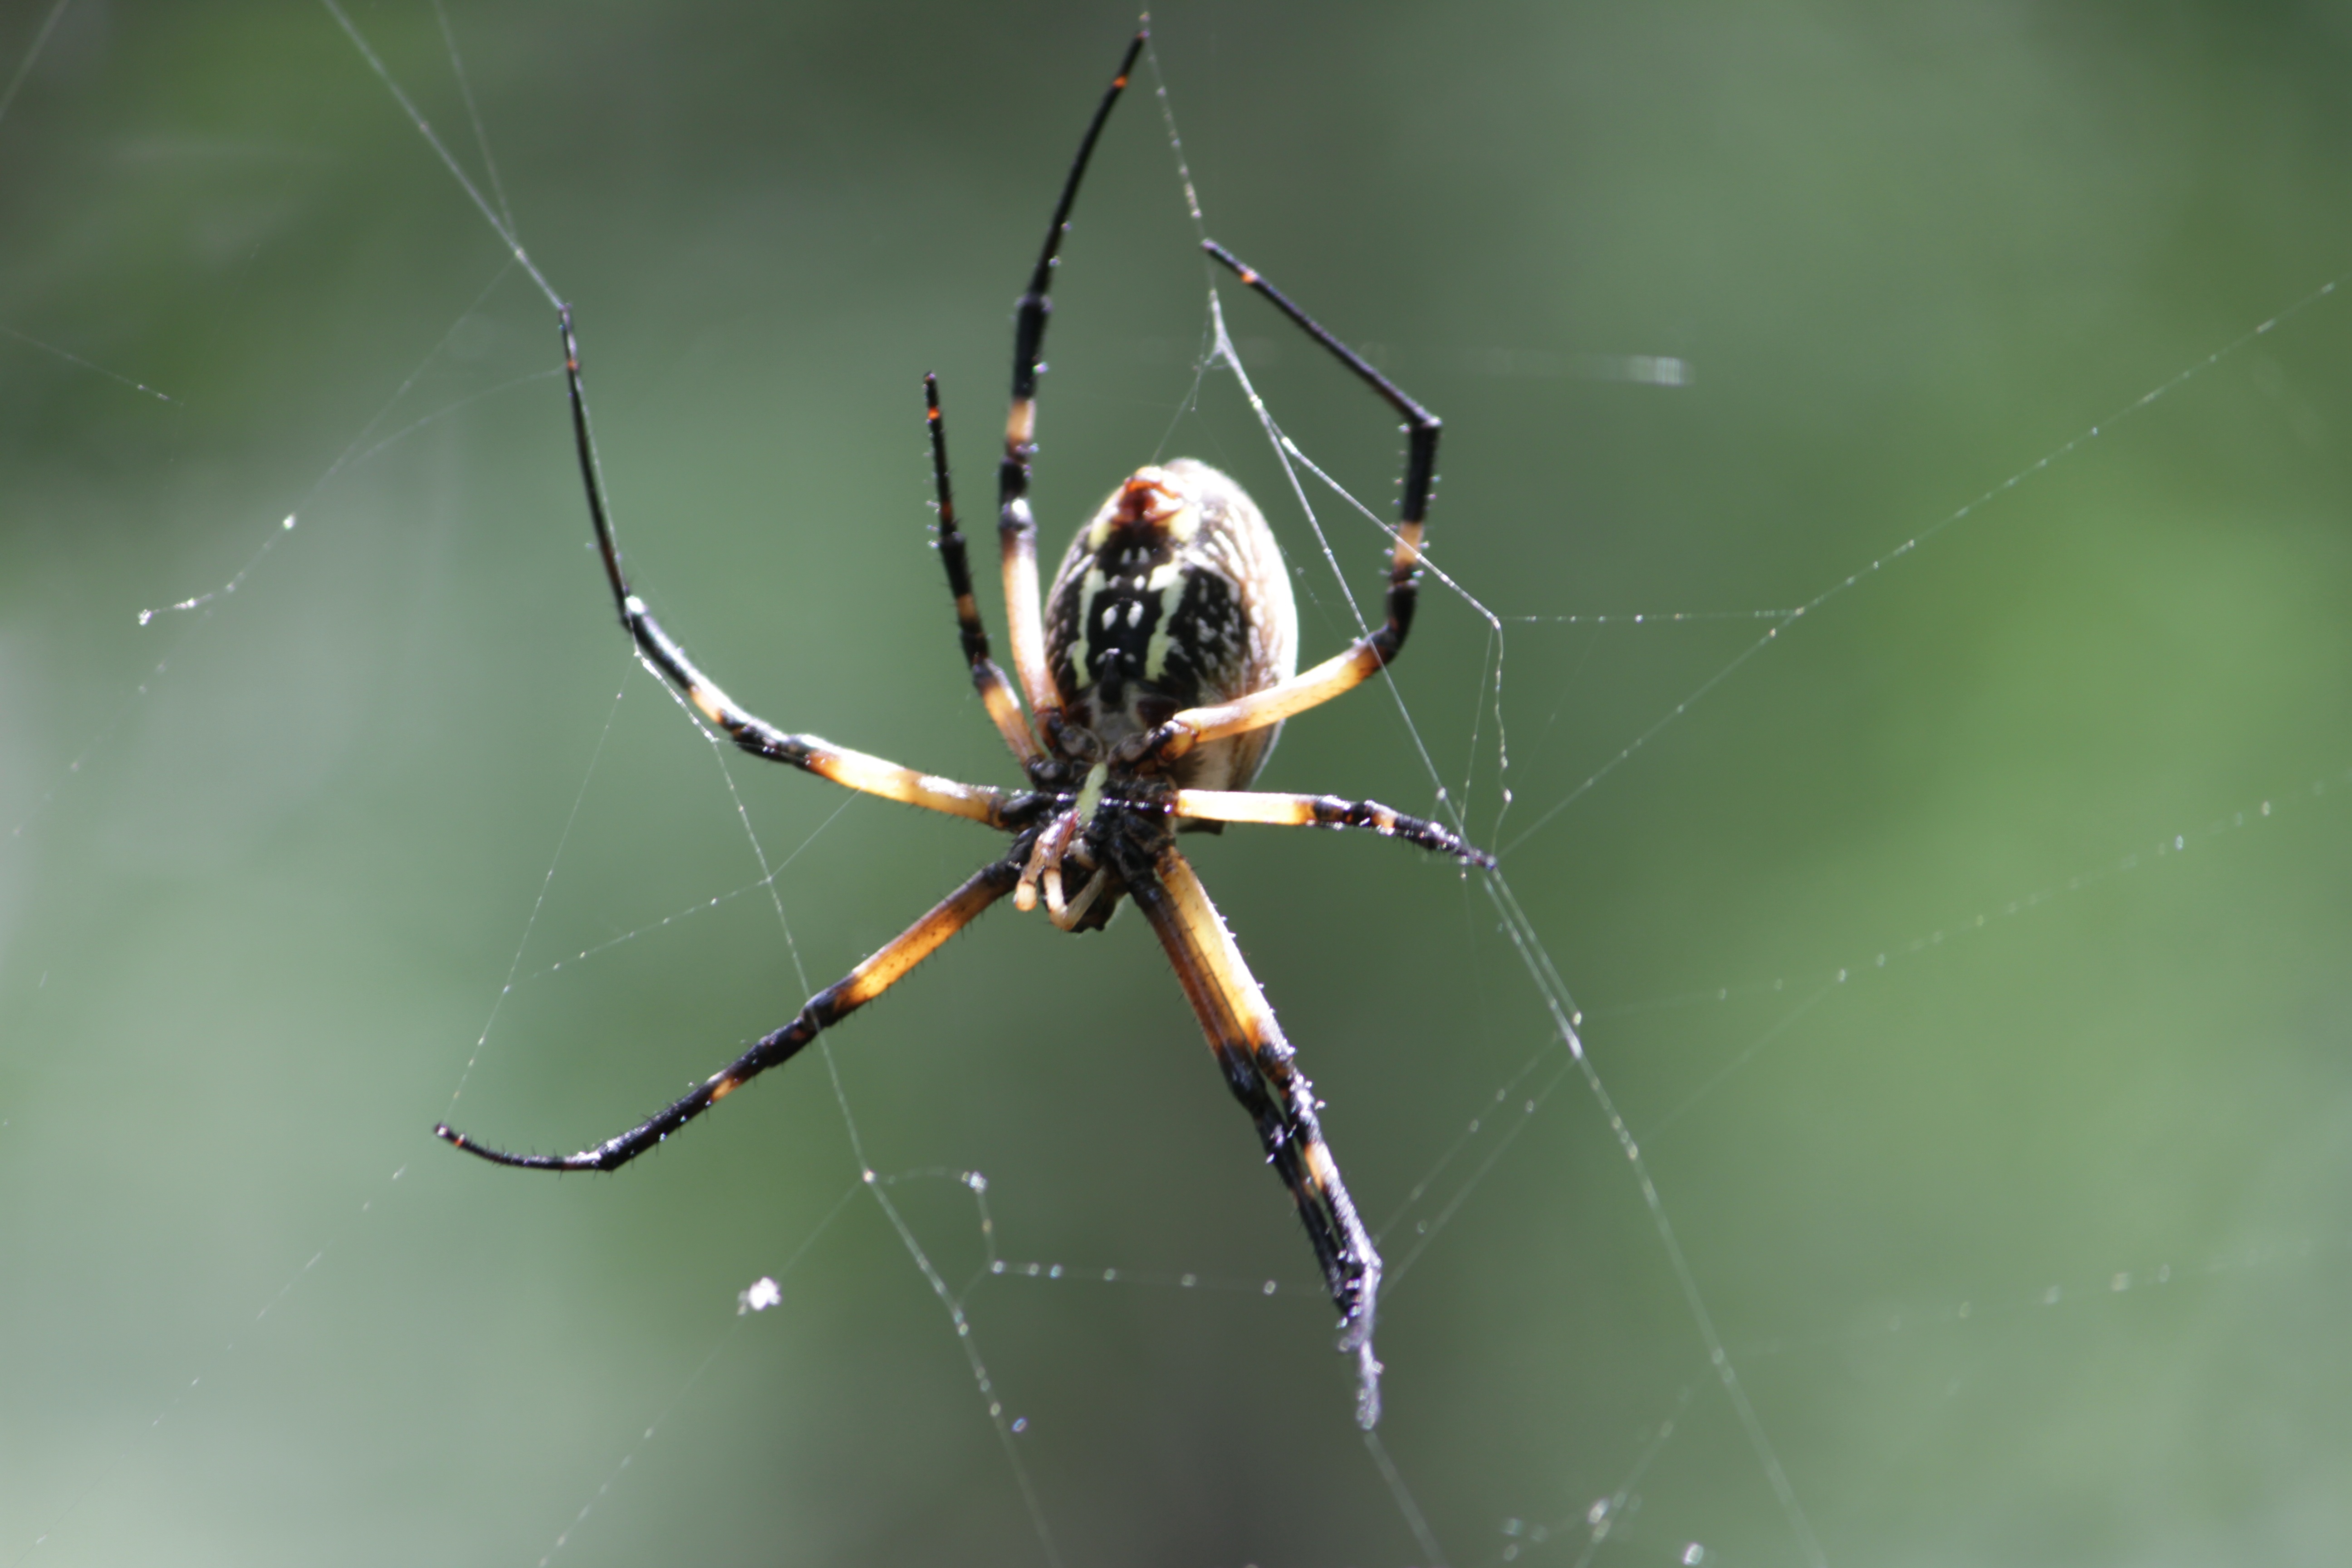
tree, nature, forest, dew, spiderweb, wildlife, web, green, insect, macro, natural, brown, bug, colorful, yellow, fauna, plants, invertebrate, spider web, close up, spider, outdoors, woods, arachnid, creepy, argiope, macro photography, arthropod, european garden spider, araneus, orb weaver spider, yellow garden spider